Benny the Bull

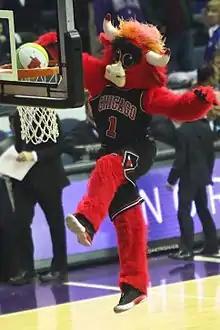
Benny the Bull in action in 2018

In 2004, the current version of Benny The Bull was introduced. He has been acclaimed as one of the most popular mascots of all time, including being named the most popular mascot in sports by "Forbes" in 2013.